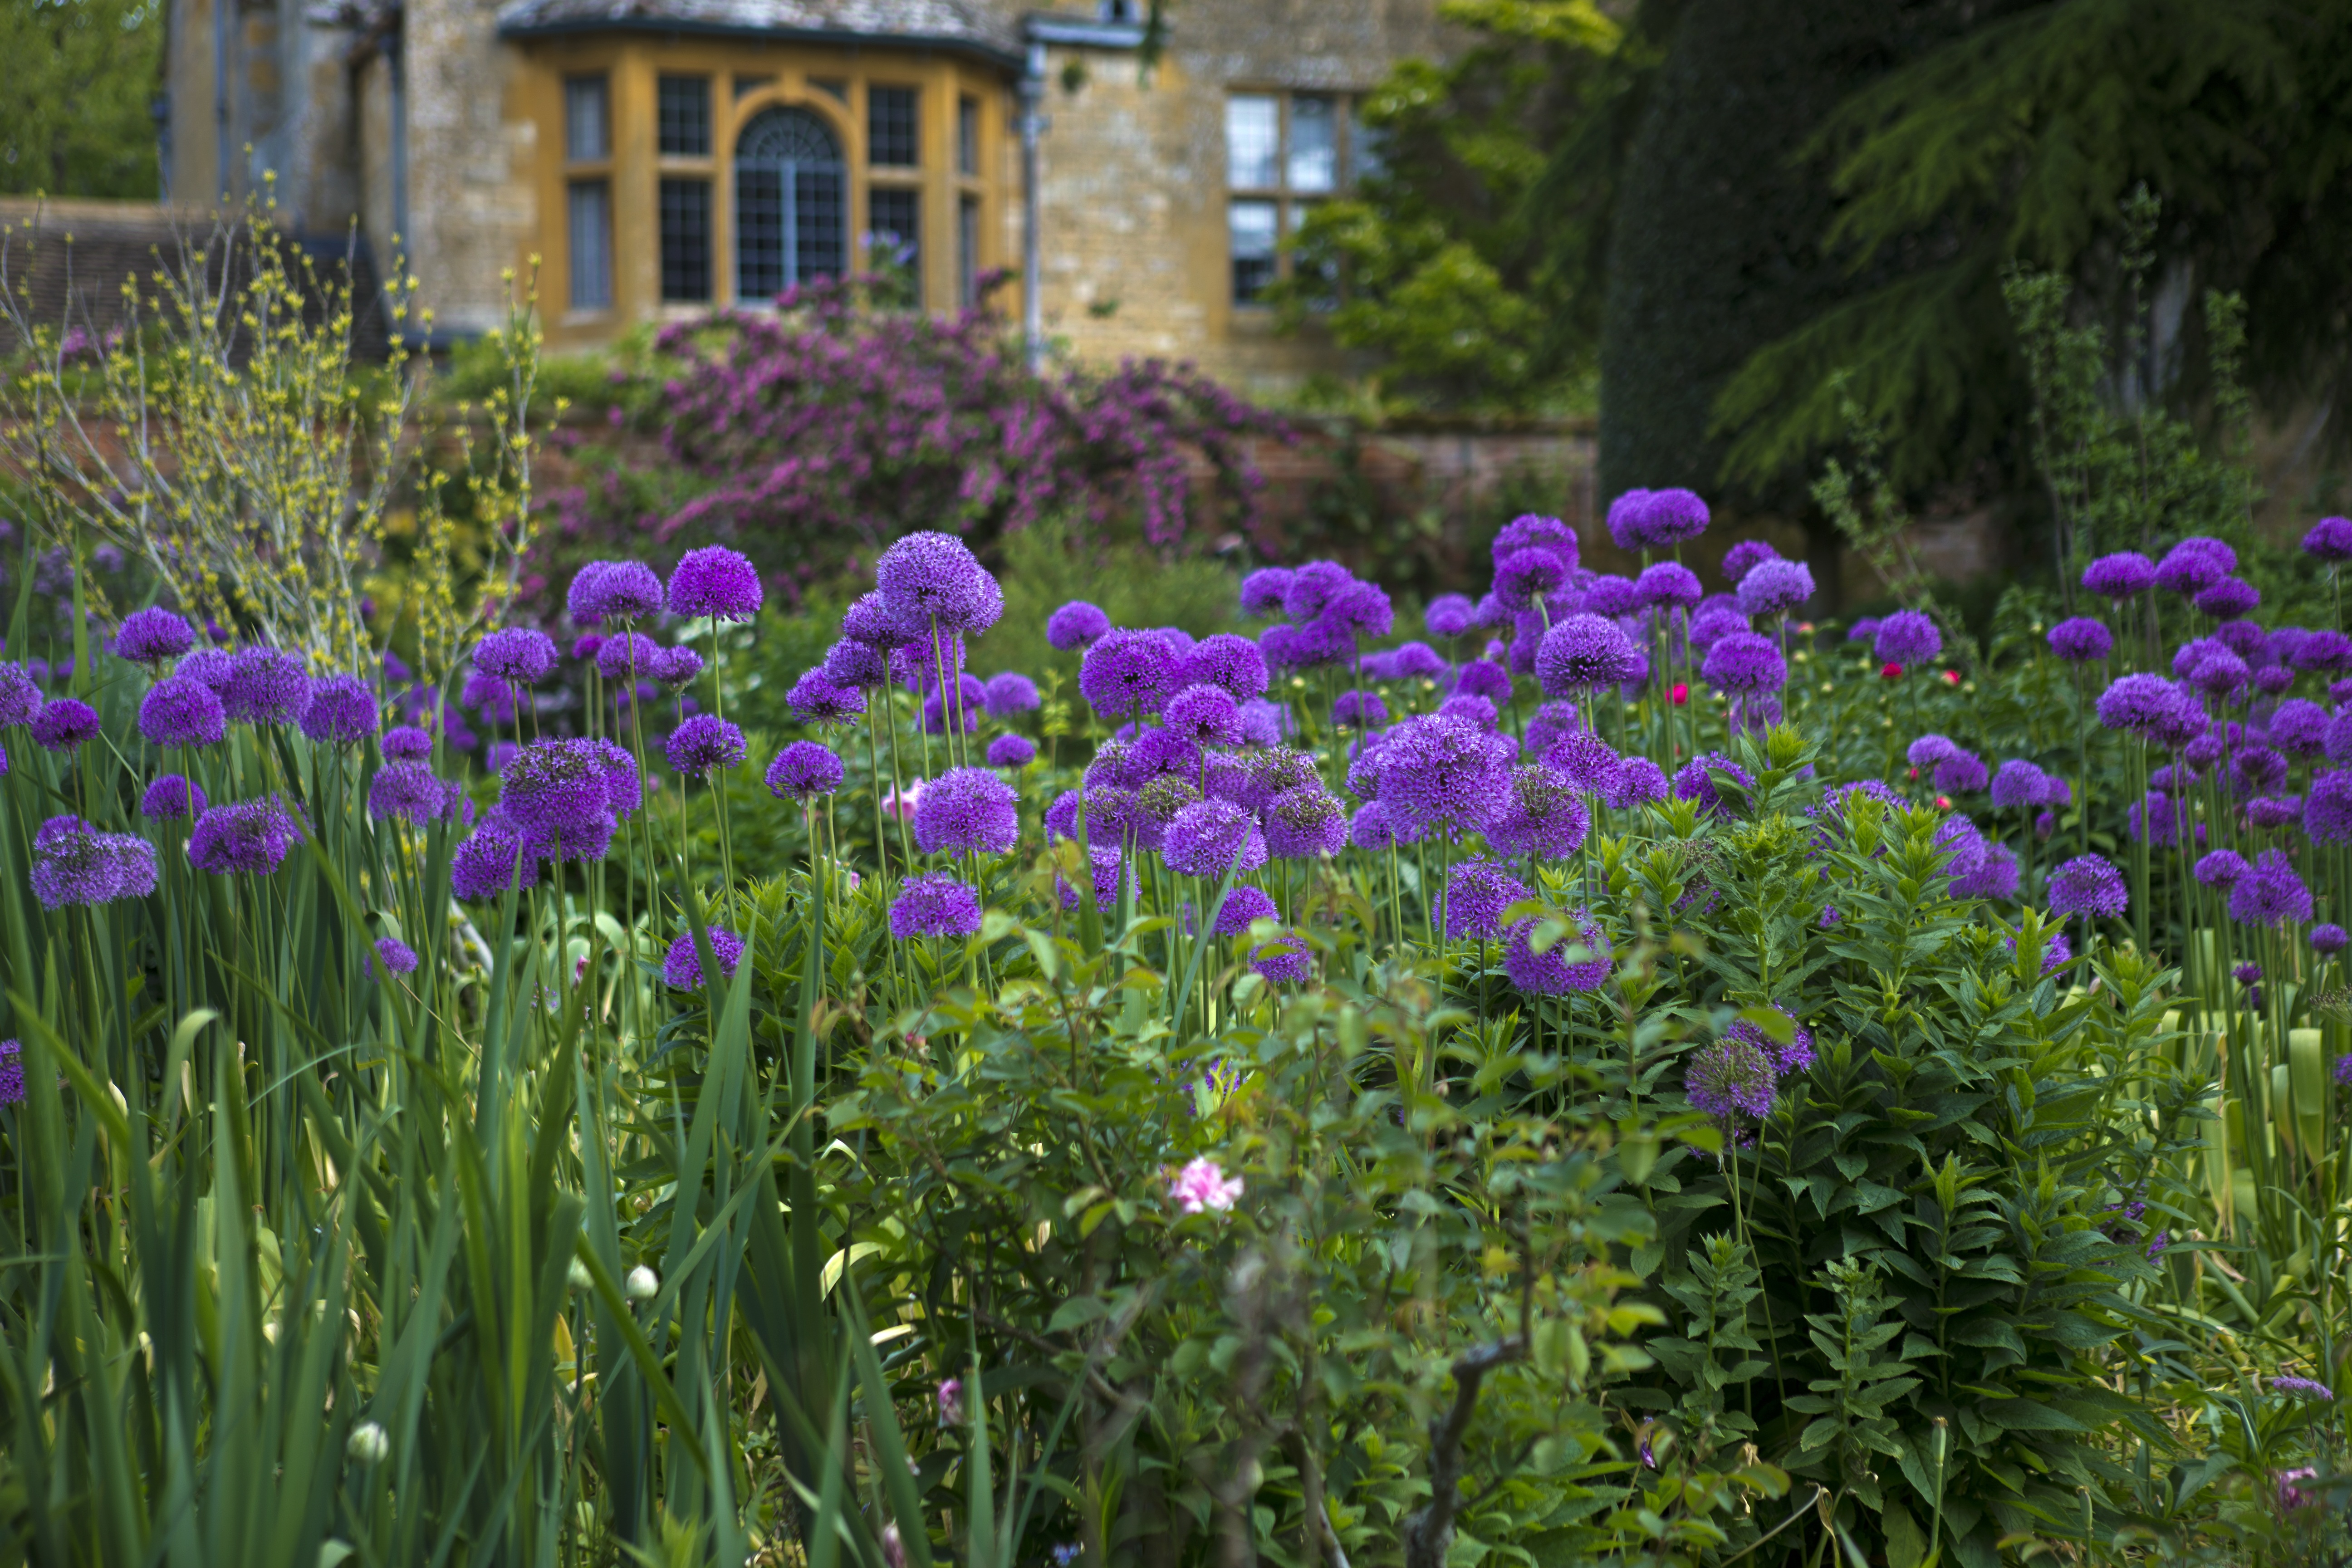
plant, lawn, meadow, prairie, flower, botany, garden, flora, wildflower, flowering plant, hidcote manor, lawrence johnson's garden, purple aliums, land plant, english lavender